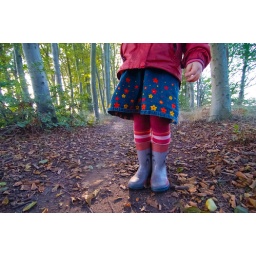
girl in the forest